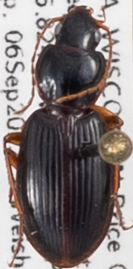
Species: Synuchus impunctatus
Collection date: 2022-09-06
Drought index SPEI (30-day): -0.05
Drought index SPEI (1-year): -0.764
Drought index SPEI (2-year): -0.32